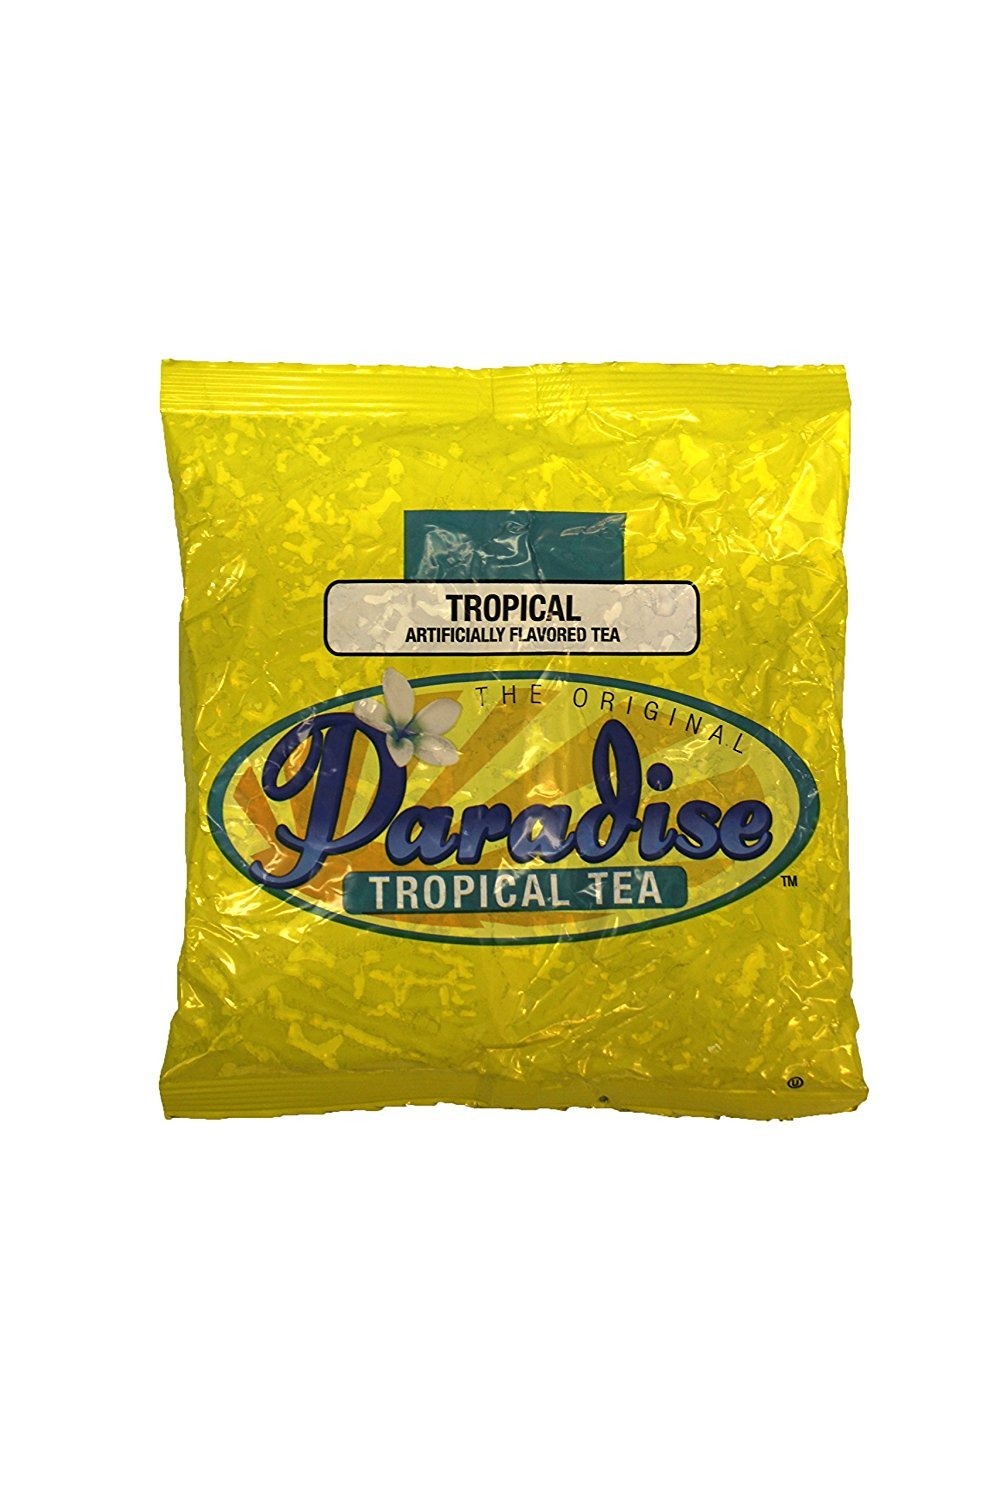
Item Name: Paradise Tropical Tea the Original, 3 oz loose leaf tea, 25 Count (Tropical)
Bullet Point 1: 3 ounces of loose leaf tea per pouch, brews 3 to 5 gallons
Bullet Point 2: Can also be used a scoop-at-a-time at home with infusers or tea ball strainers
Bullet Point 3: Made from the finest Ceylon tea, China Black tea and natural flavors
Bullet Point 4: Original Tropical is the flavored tea made famous by restaurants like the Cheesecake Factory
Bullet Point 5: Kosher certified, gluten free
Value: 75.0
Unit: Ounce

Price: 98.99